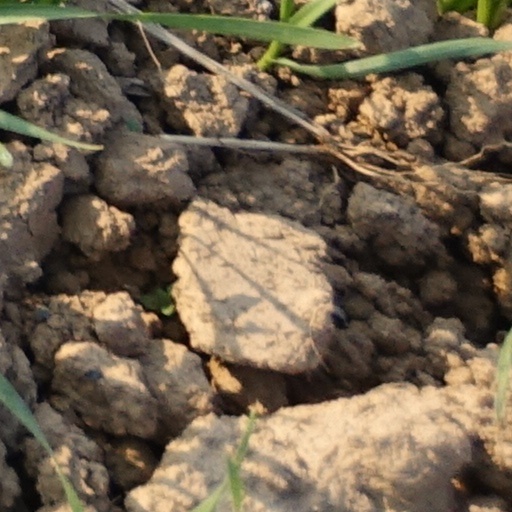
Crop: wheat